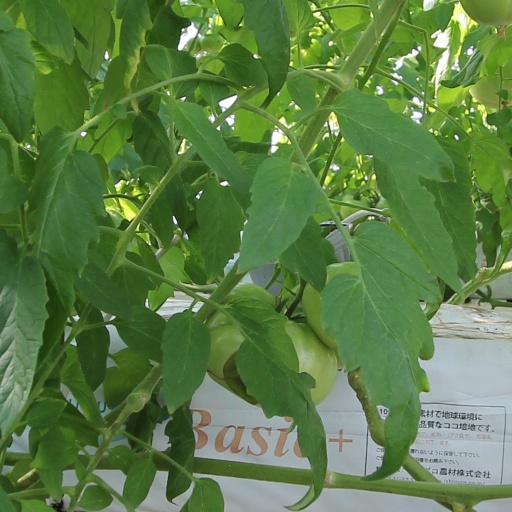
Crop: tomato